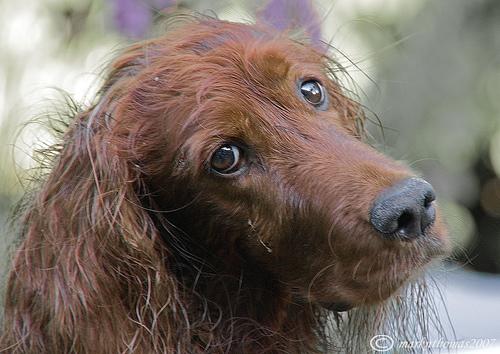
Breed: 207-n000011-Irish_setter